Andy Burnham

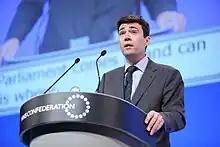
Burnham speaking at the NHS Confederation annual conference in 2014

Following the 2005 election Burnham was promoted to serve in the Government as a Parliamentary Under Secretary of State, with responsibility for implementing the Identity Cards Act 2006. In the government reshuffle of 5 May 2006, he was moved from the Home Office and promoted to Minister of State for Delivery and Reform at the Department of Health. In Gordon Brown's first cabinet, announced on 28 June 2007, Burnham was appointed Chief Secretary to the Treasury, a position he held until 2008. During his time at the Treasury, he helped write the 2007 Comprehensive Spending Review.